Samantha Terán

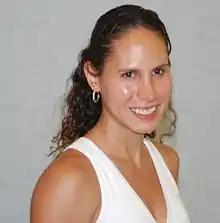

Samantha Terán Quintanilla (born May 6, 1981, in Mexico City) is a professional female squash player who represents Mexico. Terán first joined the WISPA Tour in 2000, and she entered the world top twenty for the first time in 2008 as she won the eighth and ninth Tour titles of her career. These followed two in 2007, the Gannon Open and Toronto Open, in both events beating American Latasha Khan in the final.